Dandie Dinmont Terrier

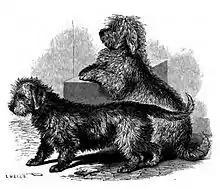
A drawing of two Dandie Dinmont Terriers from 1859

The breed originates from the dogs being used in the Anglo-Scottish border country. During the 1600s, they were used for hunting badgers and otters. Whilst their ultimate origin remains unknown, dogs owned by the Allans of Holystone, Northumberland in the early 1700s are thought to have been involved in their early origins.